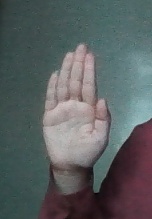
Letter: seen